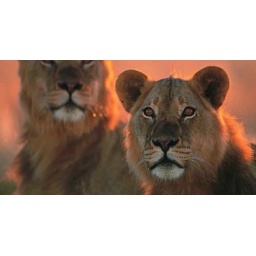
lion in pink